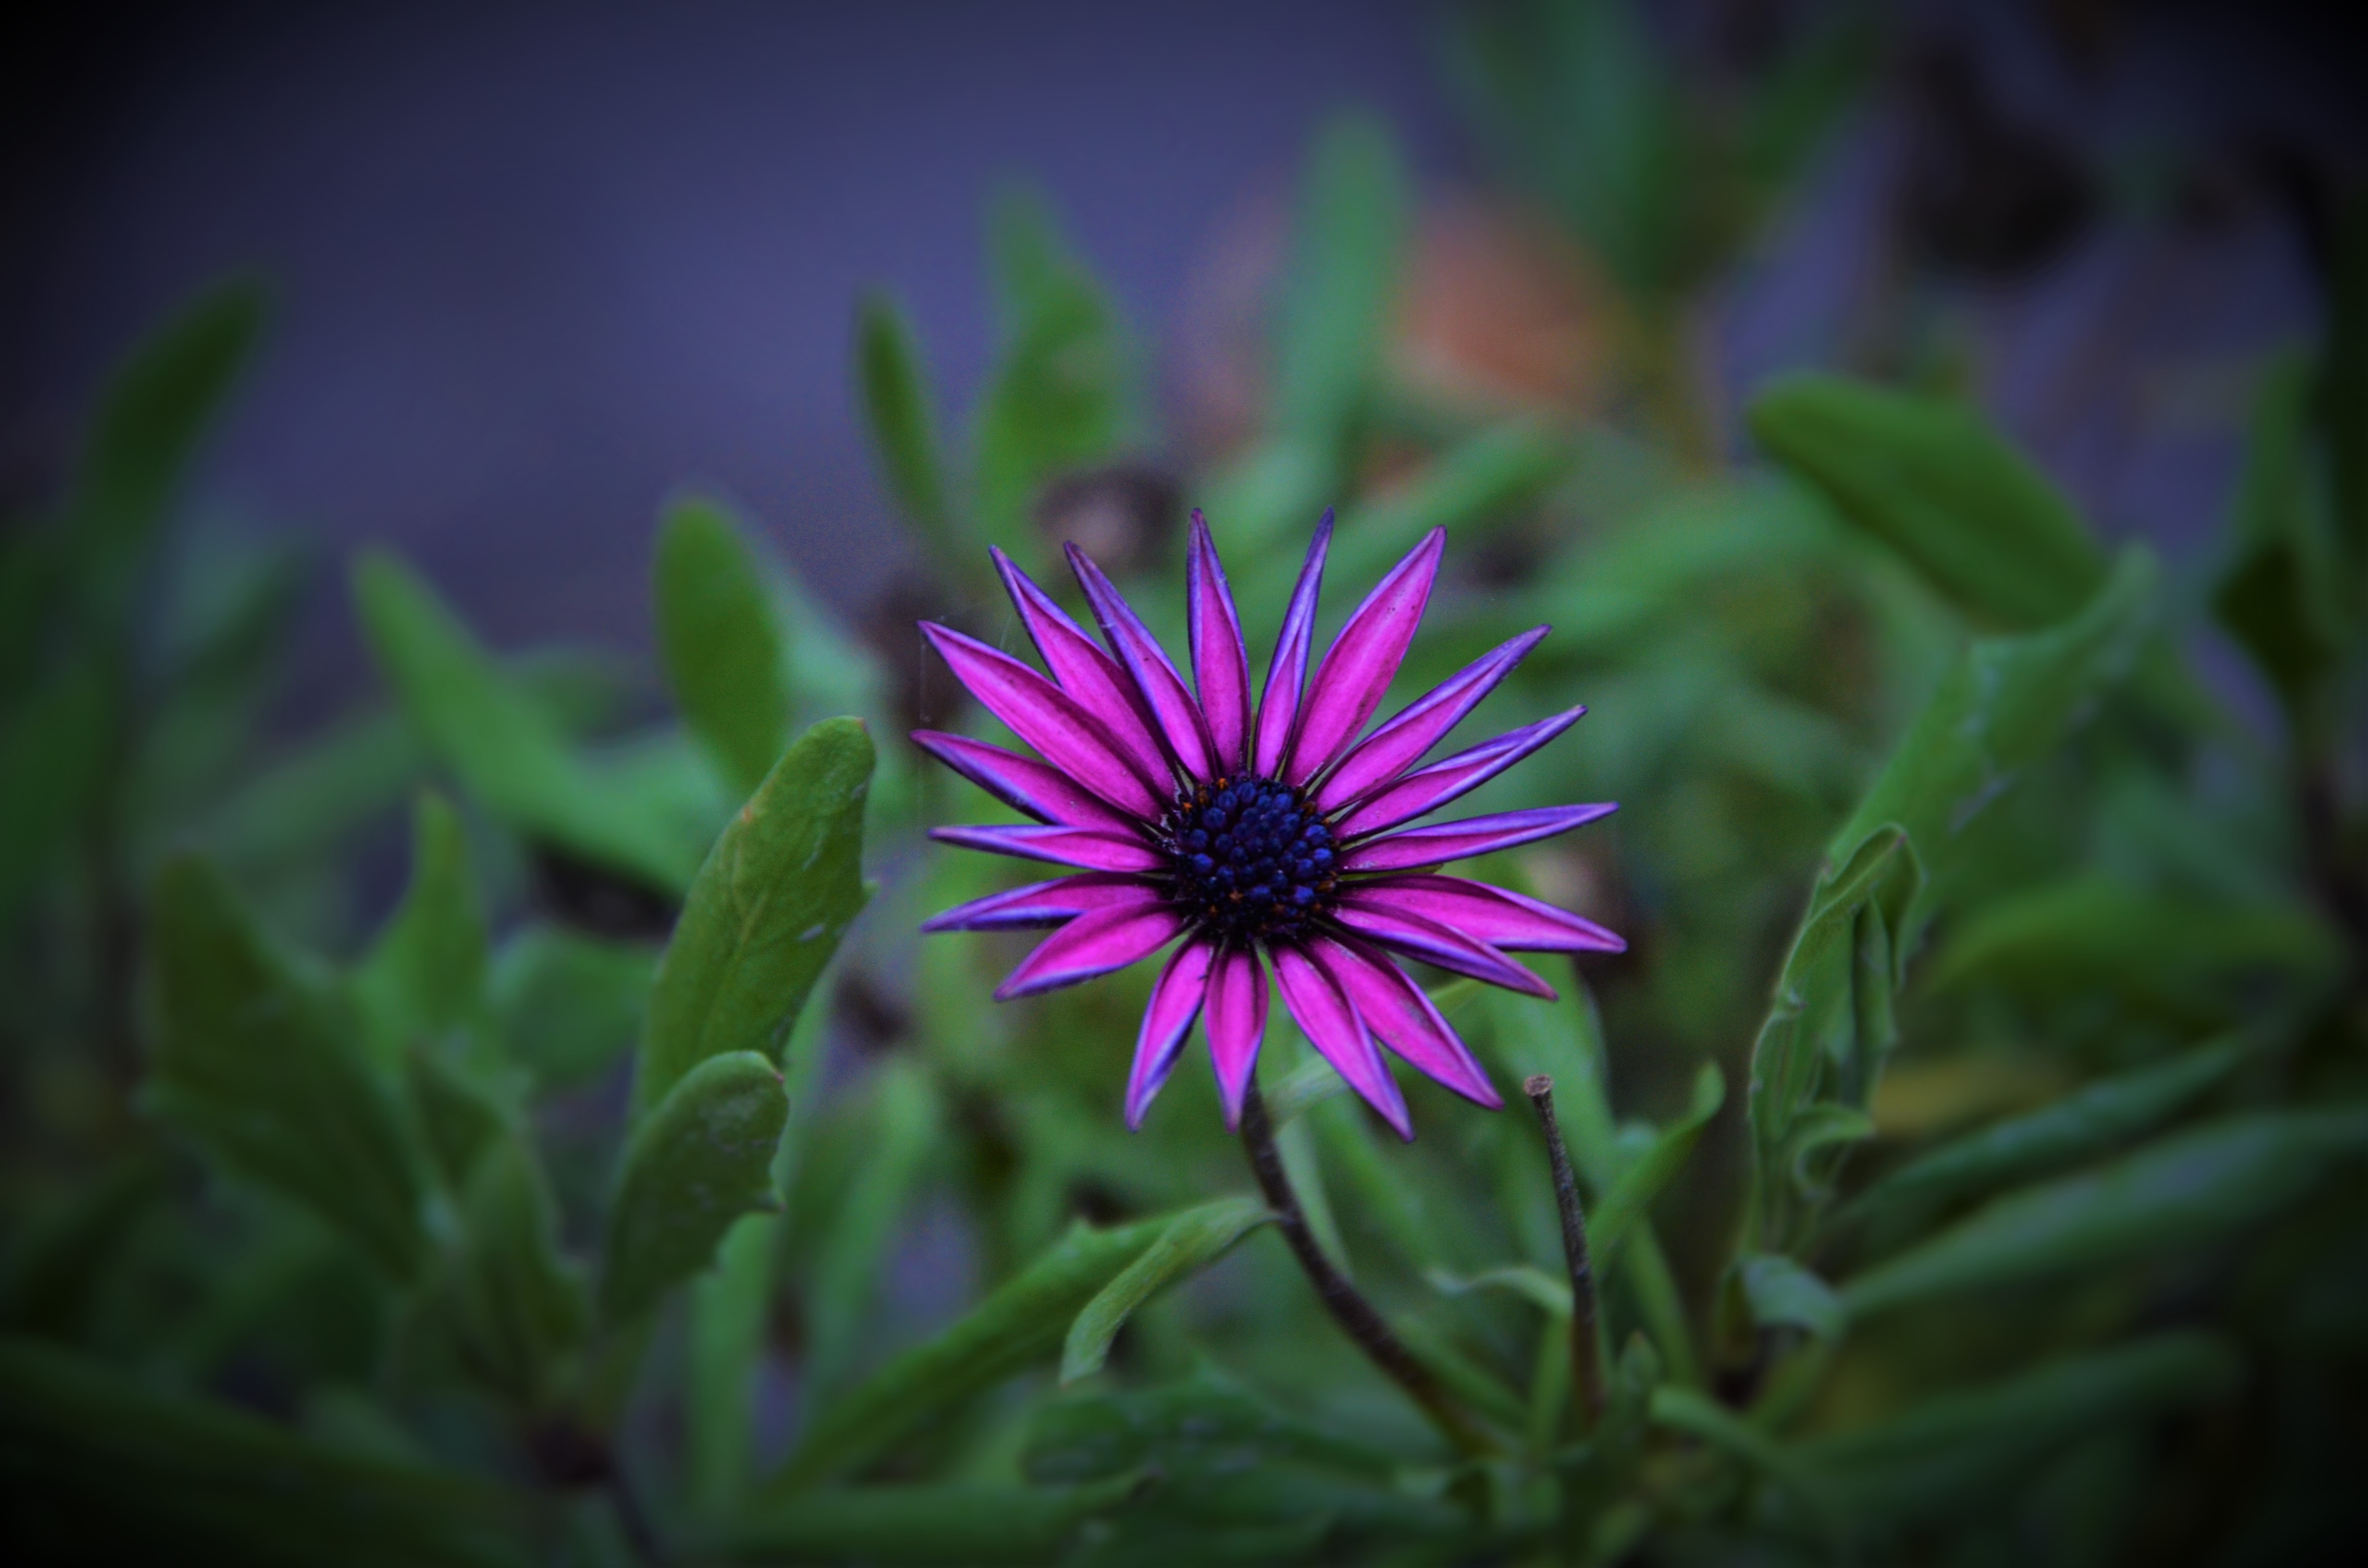
nature, grass, plant, photography, meadow, leaf, flower, petal, summer, floral, daisy, green, natural, botany, flora, wildflower, close up, background, natur, spring flowers, macro photography, flowering plant, daisy family, plant stem, land plant